Milkor 37/38mm and 40mm Stopper

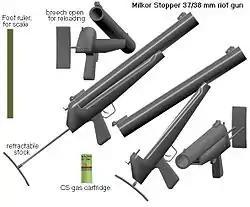
Four views of the 1981 37/38mm Milkor Stopper

The Milkor 37/38mm Less Lethal "Stopper" Single-shot was designed and distributed in 1981 by Milkor (Pty) Ltd as a less-lethal anti-riot weapon along with the Milkor 40mm Single shot Grenade Launcher which was designed as a reduced-cost grenade launcher for the SWAPOL Forces. In 2008, Milkor (Pty) Ltd released a new design designated the Milkor 37/38mm or 40mm Stopper Convertible, which is a single shot break-open weapon designed to utilize a variety of 37/38mm or 40mm Less Lethal rounds. As with the original Milkor MGL, the Stopper was originally marketed for Milkor by Armscor (South Africa).